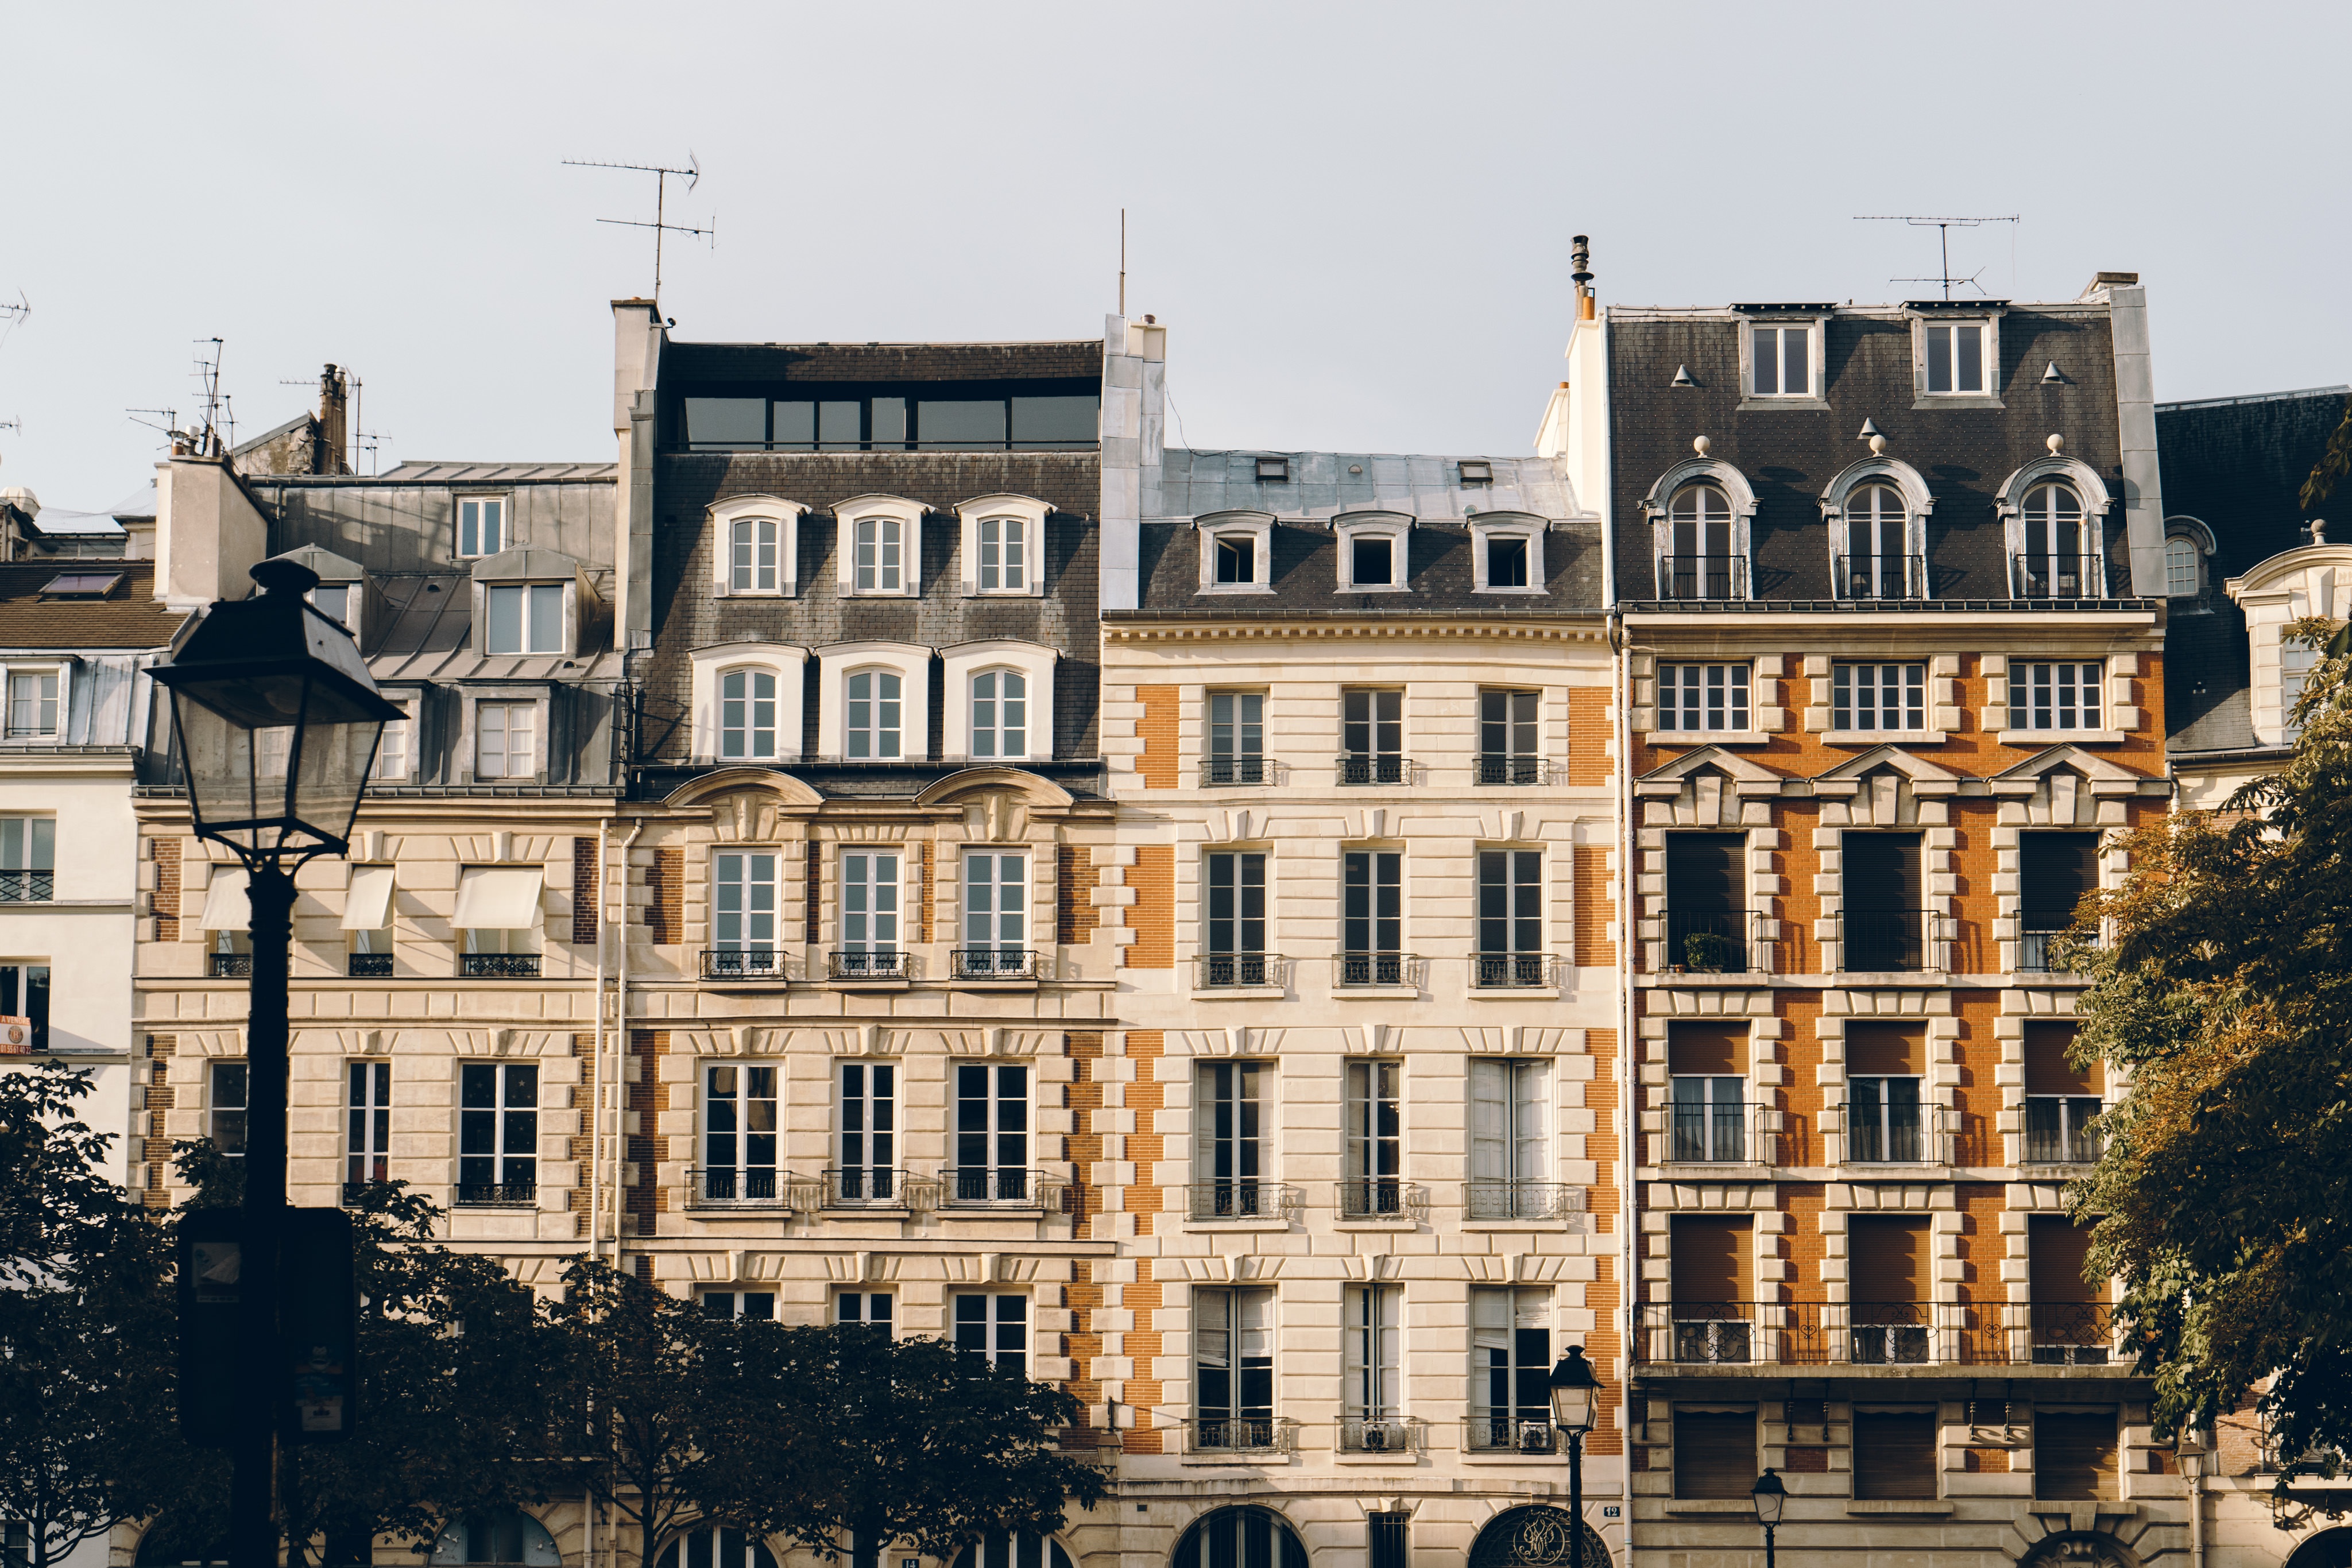
architecture, street, house, town, building, chateau, palace, city, home, urban, cityscape, downtown, travel, sight, plaza, ancient, landmark, facade, tourism, tower block, outdoors, family, history, town square, traditional, neighbourhood, urban area, human settlement